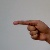
The image shows a hand gesture representing the letter 'G' in Indian Sign Language.